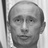
Emotion: neutral